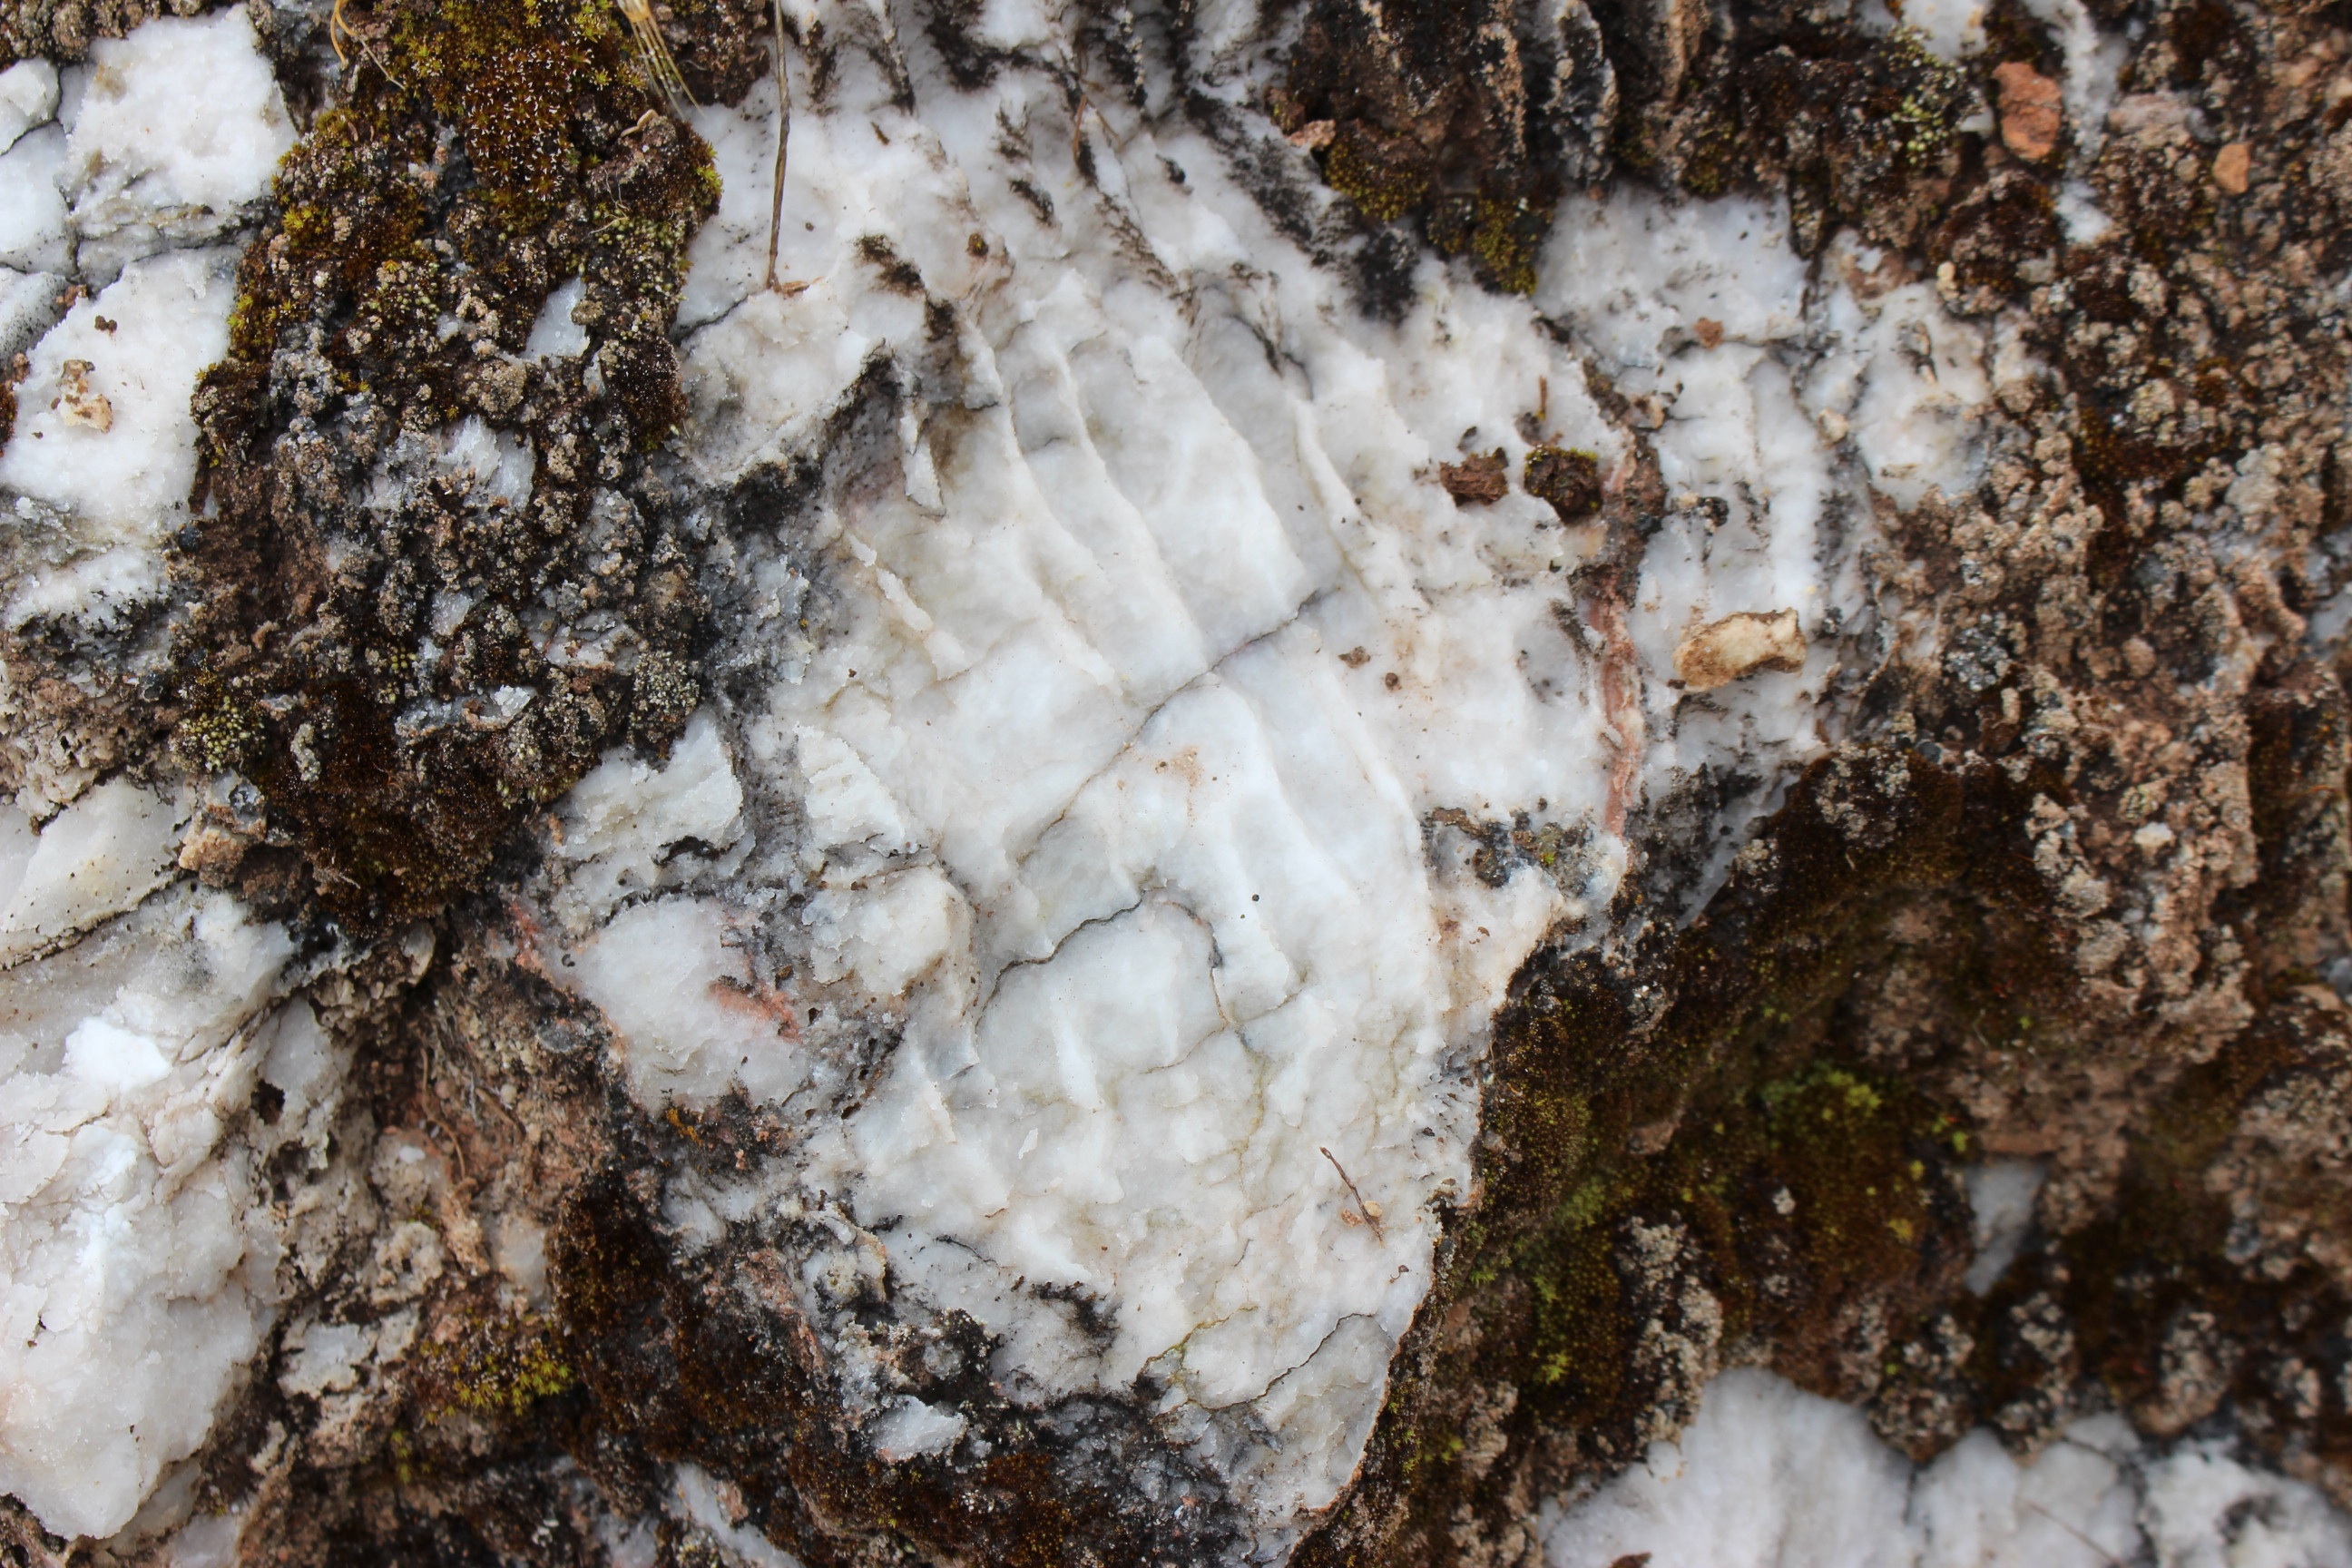
tree, nature, branch, snow, winter, leaf, trunk, wildlife, weather, soil, flora, season, fauna, woody plant